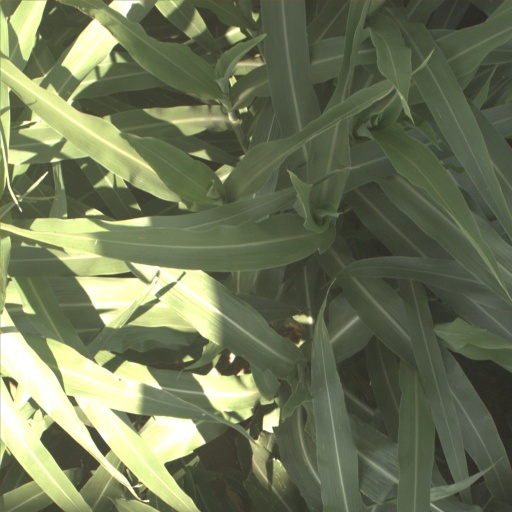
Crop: sorghum